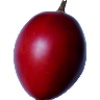
Label: Tamarillo 1